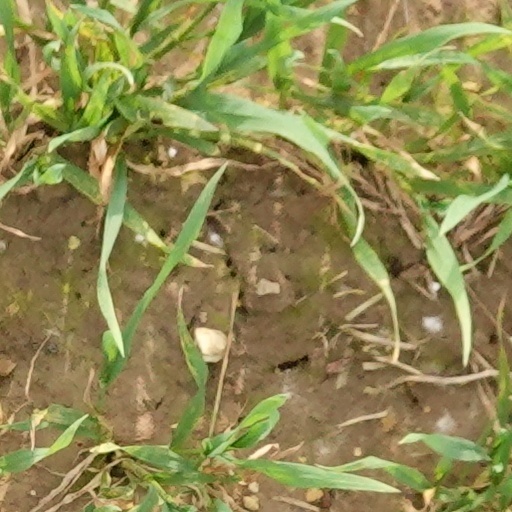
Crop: wheat